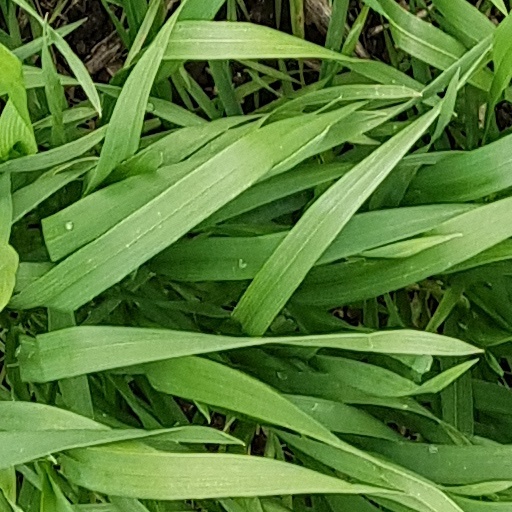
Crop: wheat